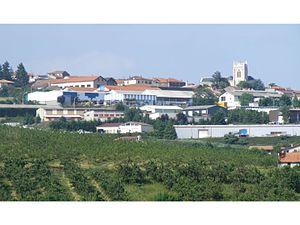
Zone industrielle
Saint-Martin-la-Plaine est une commune française, du département de la Loire en région Auvergne-Rhône-Alpes. Ses habitants sont appelés les Saint Martinaires. Elle est située dans le Jarez, entre Saint-Étienne à l'ouest et Lyon à l'est, et face au massif du Pilat. Avec 3 686 habitants en 2010, elle connaît une progression démographique forte.